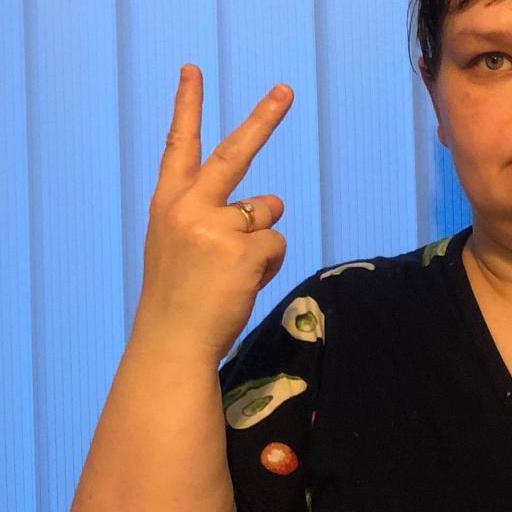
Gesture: peace_inverted